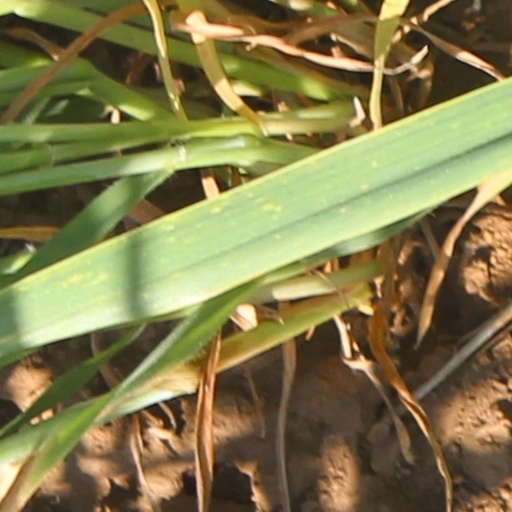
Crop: wheat